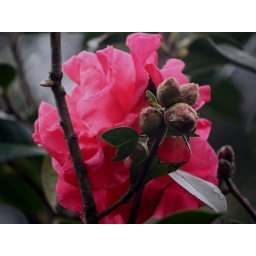
182_5137  red camellia high in tree